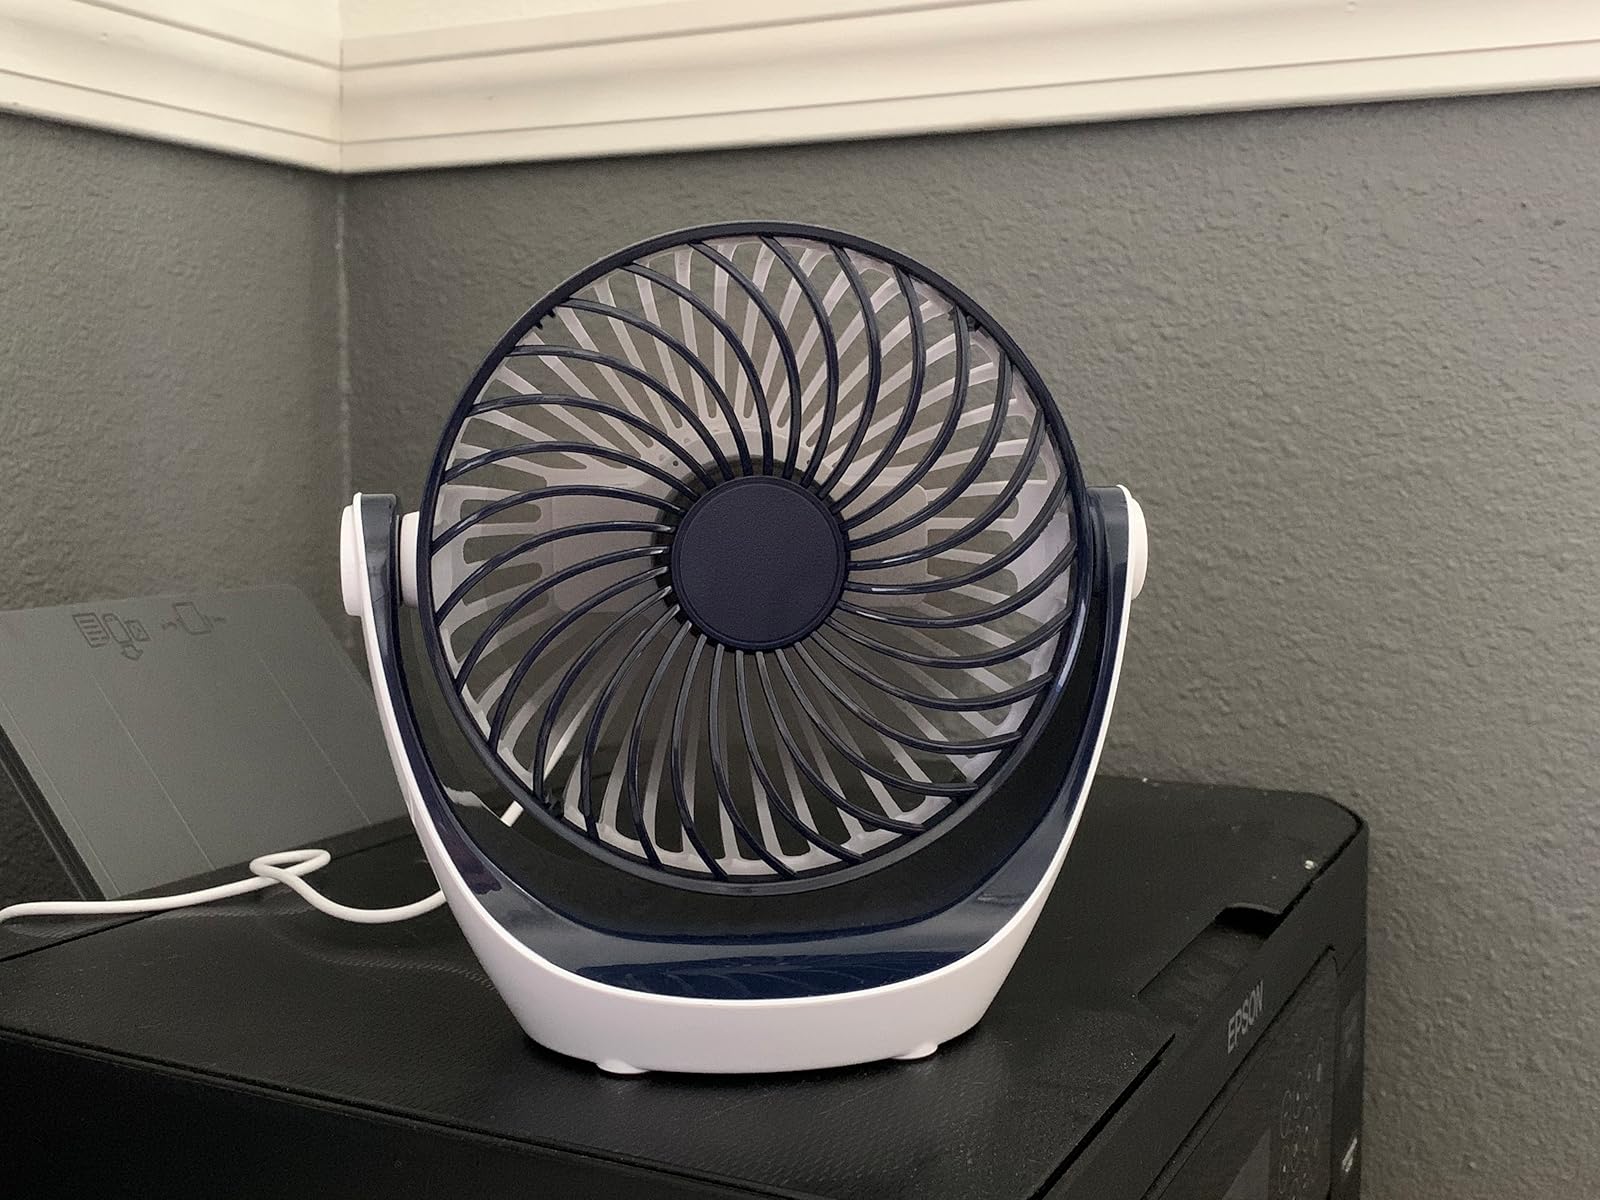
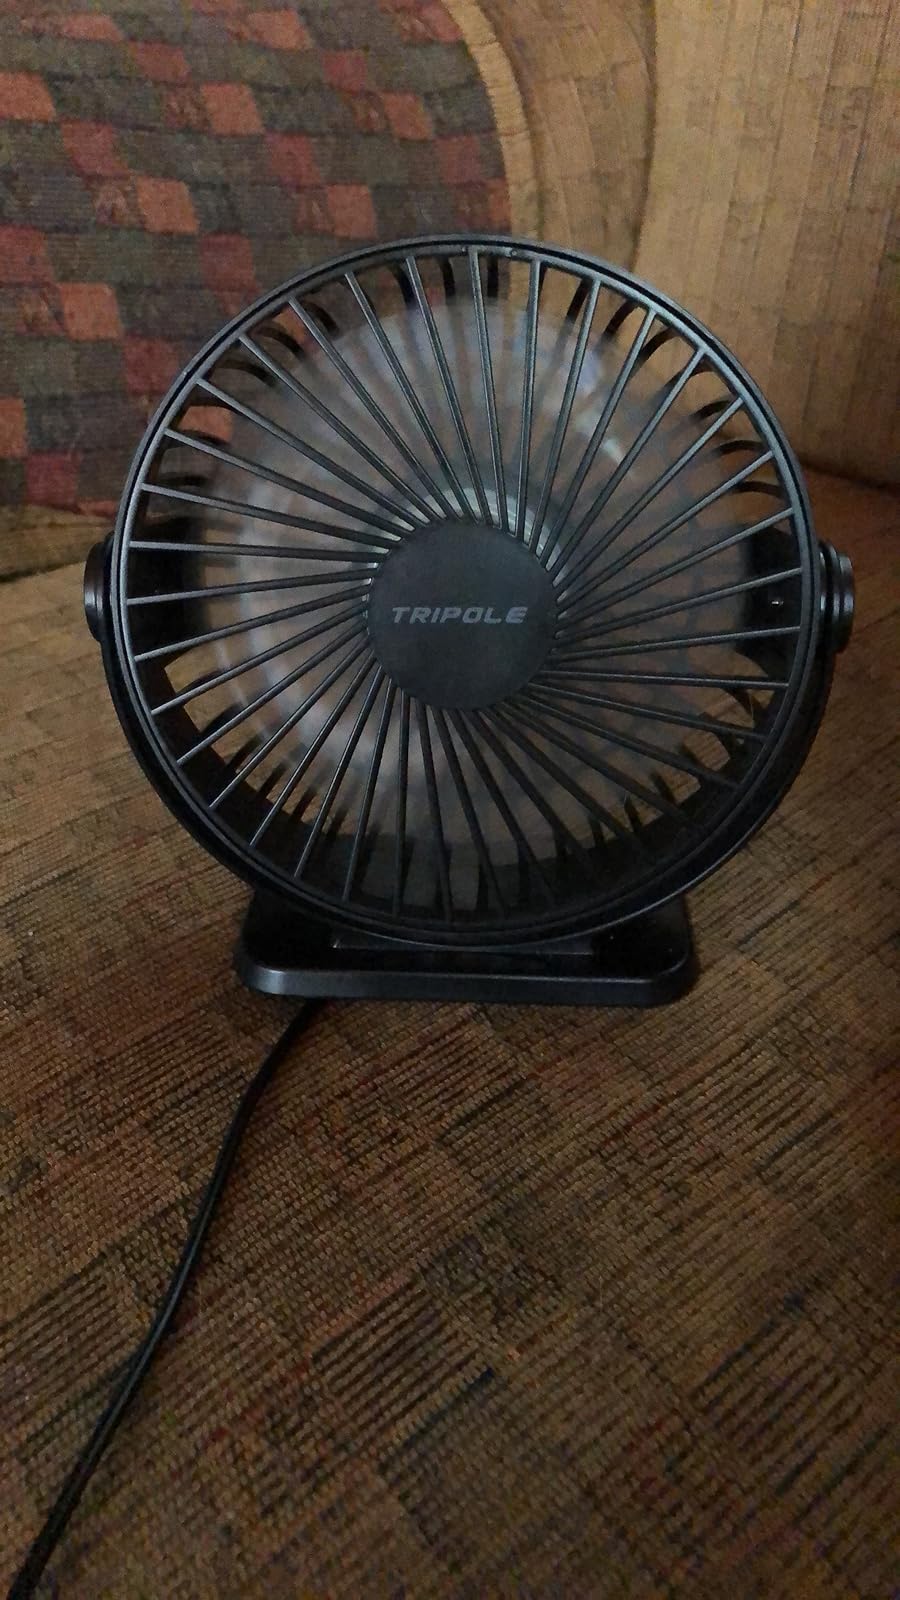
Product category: fan
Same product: no